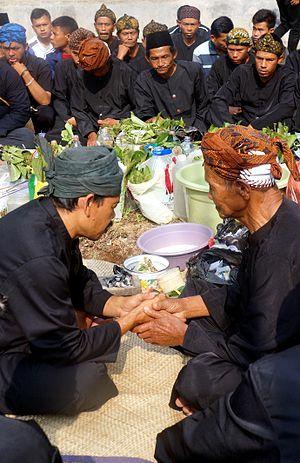
Cérémonie du Seren Tahun (Nouvel An sundanais) dans le village de Malasari, kabupaten de Bogor, Indonésie
"Le Seren Taun est une cérémonie traditionnelle sundanaise qui se tient chaque année durant le mois de Rayagung, le 12ᵉ du calendrier traditionnel sundanais, calculé sur l'ère Saka. On l'appelle parfois aussi ""le Nouvel an sundanais"".